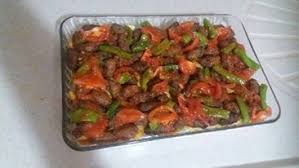
Yemek: izmir_kofte